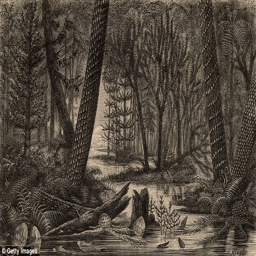
area was dominated by primitive plants ago .